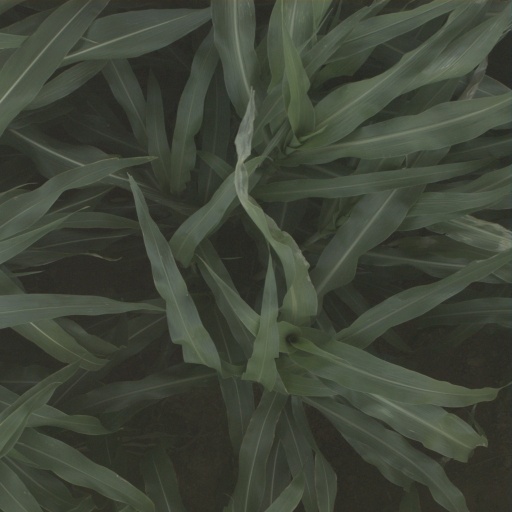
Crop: sorghum